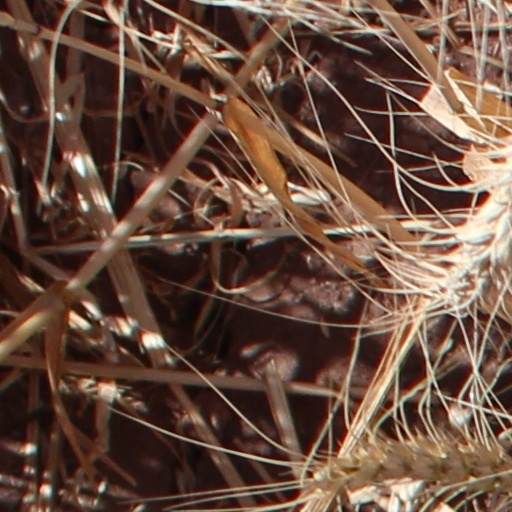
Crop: wheat